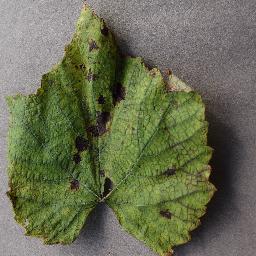
Label: Grape___Leaf_blight_(Isariopsis_Leaf_Spot)